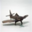
Label: airplane